Stepan Lianozov

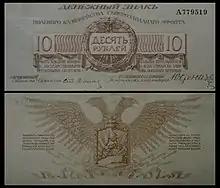
Banknotes of Yudenich government printed in August 1919 which features the signature of Lianozov on the bottom center-right

After World War I, with the continued success of his businesses, Lianozov became an activist in the political world as he entered politics and participated in the civil war that ensued. While in Finland, Lianozov brought together members of the White Army in a meeting in May 1919. In this meeting, the White Army wanted to create a republic called the Regional Government of Northwest Russia, a self-proclaimed republic located in today's Estonia. Lianozov took positions in the ministry and was also designated the head of the government. Other participants of the formation of the republic included General Nikolai Yudenich, Alexander Vasilyevich Kolchak, and Anton Denikin who took became ministers of war and took positions as generals in the newly formed army. Lianozov's first move in the political arena was to recognize the independence of Estonia on 11 August 1919 and then Latvia on the 3rd of September and Finland on the 23rd of the same year. He also issued currency in the form of rubles in which Yudenich had signed. Yudenich then spearheaded an offensive upon St. Petersburg which ultimately sparked the dissolution of the Northwest Republic and prompted Lianozov to flee to Paris.